David Bowie: Sound and Vision (documentary)

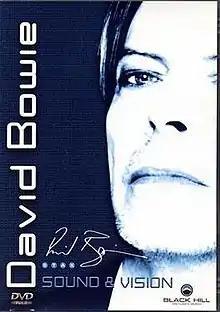
Cover of "David Bowie: Sound and Vision" DVD (2003)

David Bowie: Sound and Vision is a 2002 documentary film about the English musician, made by the American television network A&E for their long running documentary television series and media franchise "Biography". It was first broadcast on A&E on 4 November 2002. It was released as a DVD the following year.